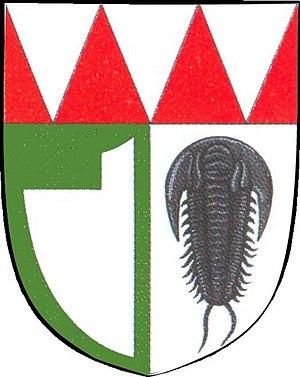
Čelechovice na Hané est une commune du district de Prostějov, dans la région d'Olomouc, en Tchéquie. Sa population s'élevait à 1 316 habitants en 2018.